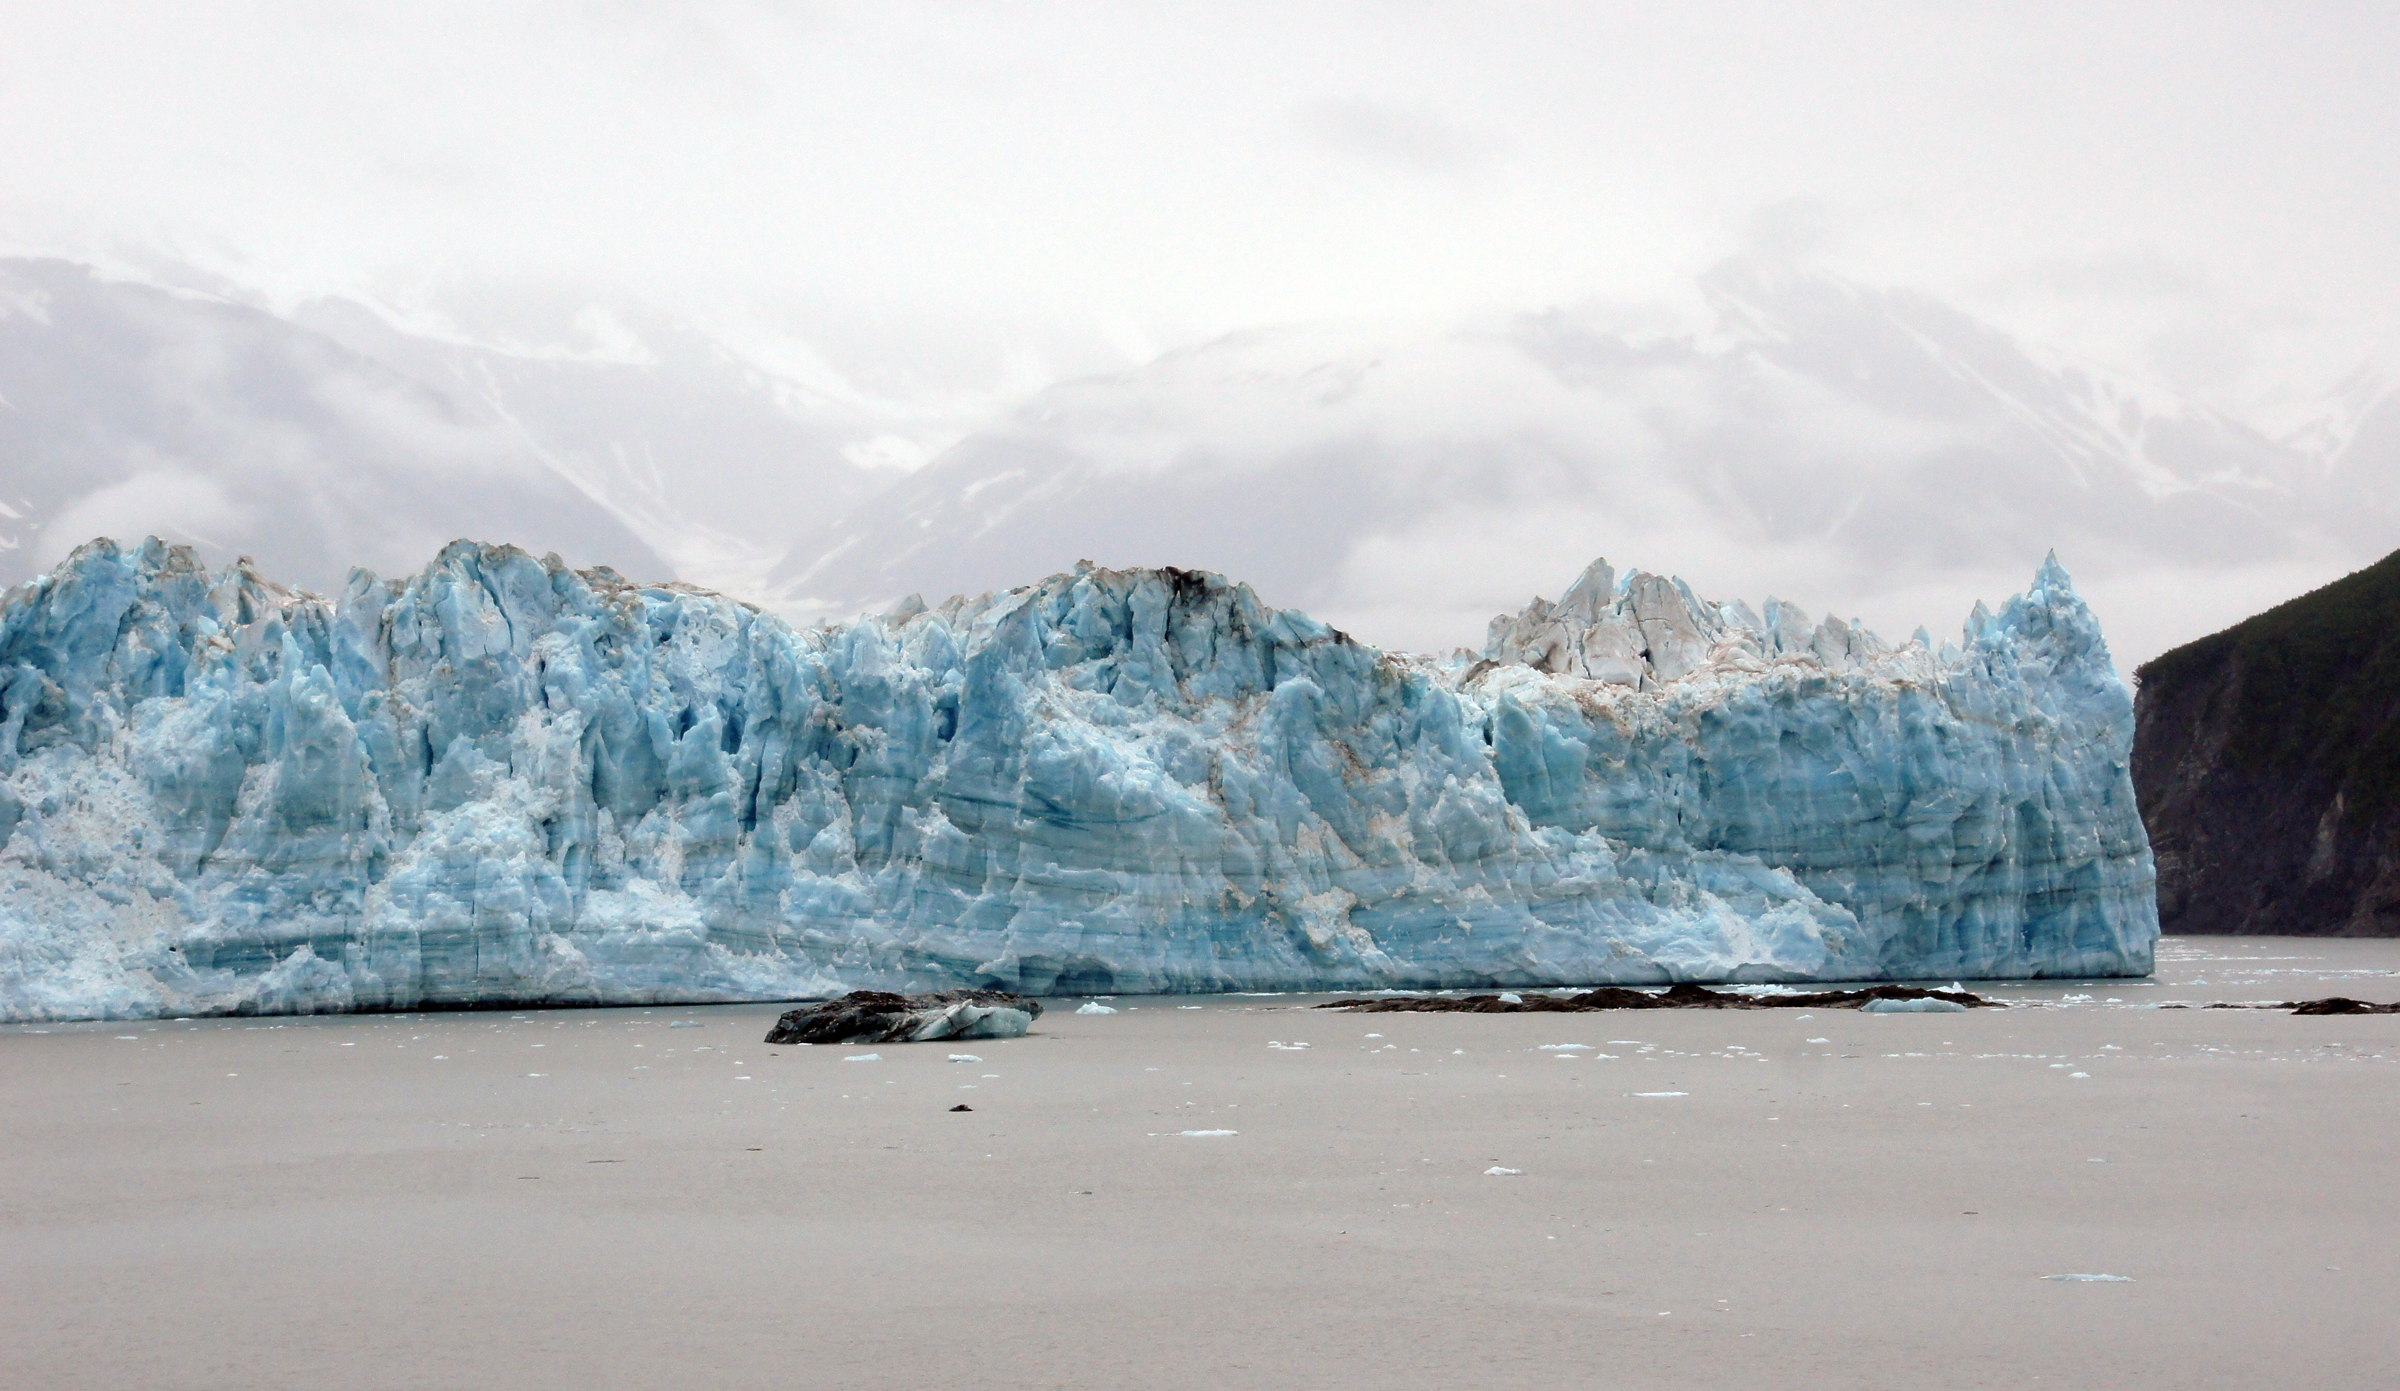
polar ice cap, iceberg, glacial landform, ice, glacier, glacial lake, ice cap, sea ice, arctic ocean, arctic, ocean, fjord, sound, mountain, sea, nunatak, landscape, melting, geological phenomenon, mountain range, formation, rock